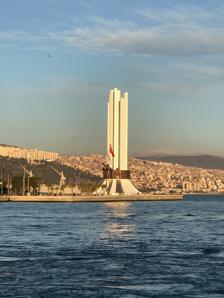
Building: Atatürk, His Mother and Women's Rights Monument
Country: Turkey
Year built: 1973
Monument in İzmir, Turkey Atatürk, His Mother and Women's Rights Monument Atatürk, Annesi ve Kadın Hakları Anıtı 38°27′20″N 27°7′27″E / 38.45556°N 27.12417°E / 38.45556; 27.12417 Location Karşıyaka , İzmir , Turkey Designer Tamer Başoğlu Erkal Güngören Material Concrete bronze Height 41.7 m (137 ft) Beginning date 1972 Completion date 1973 Opening date 26 October 1973 Restored date 2017–2018 Dedicated to Mustafa Kemal Atatürk Zübeyde Hanım Women's rights Atatürk, His Mother and Women's Rights Monument ( Turkish : Atatürk, Annesi ve Kadın Hakları Anıtı ) is a monument located at Constitution Square in Karşıyaka district of İzmir , Turkey. History A design competition was organized in May 1971 to build a monument dedicated to Mustafa Kemal Atatürk in Karşıyaka . Competition results announced on 10 November 1971 revealed that sculptor Tamer Başoğlu and architect Erkal Güngören won the contest. The monument, which was decided to be built in memory of the 50th anniversary of the proclamation of the Republic and estimated to cost 1.2 million liras, started to be built in 1972 with the donations of people of Karşıyaka and was opened on 26 October 1973 with a ceremony. In May 2015, it was announced that the monument worn out due to negligence and corrosion will be demolished and replaced by a larger one. The Governorship of İzmir reported that the monument "poses a risk to life and property safety". İzmir No. 1 Cultural Heritage Preservation Regional Board paved the way for the renewal of the monument by stating that it is not a "historical monument". After the tender held in April 2017, a contract was signed with the contractor company for a price of 6.8 million liras. The demolition of the monument took place on 12 June 2017. The lawsuit filed for the annulment of the municipality's demolition decision was rejected by the administrative court. The monument, which was completed after a year of construction work, was opened on 12 May 2018. The Respect for Women Museum, which was created on an area of 110 m 2 (1,200 sq ft) under the monument, was opened to visitors on 3 November 2018. The life stories of a hundred women, who had a place in the history of the republic, were included in the museum. The monument received both the European Award and the International Award at the 2018 International Property Awards in the categories of Mixed-use Development and Best Public Services Development. Design The monument consists of seven concrete pillars that come out of the ground curvilinearly and rise upright after passing through the bronze belt. The pillars, originally planned to be six with reference to the fundamental principles of Kemalism , were brought to seven after the objection of Osman Kibar, the Mayor of İzmir of the Justice Party . The rise of the pillars symbolize the development of women's rights in Turkey . The bronze belt features the reliefs of Mustafa Kemal Atatürk, Zübeyde Hanım , and Turkish women. While the original monument was 15.54 m (51.0 ft) tall, the bronze belt, starting from 3.8 m (12 ft) above the ground, was 1.4 m (4.6 ft) wide and 6.5 m (21 ft) in diameter. The lowest pillar of the renovated monument is 35.5 m (116 ft) and the highest one is 41.7 m (137 ft) tall, and the bronze belt, which starts from 9 m (30 ft) above the ground, is 3.5 m (11 ft) wide. References